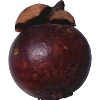
Label: Mangostan 1